Oliver Belmont

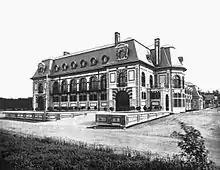
Belcourt, Belmont's summer estate in Newport, Rhode Island

Oliver received a huge inheritance when his father died in 1890. Oliver was a bachelor at the time of his father's death and decided to build a summer house in Newport. Richard Morris Hunt was the architect for Oliver's Newport mansion, Belcourt. Belmont designed Belcourt as he pleased. Hunt was hesitant with the design of Belcourt, but he concentrated on his guiding principle that it was his client's money he was spending. The first floor had stables and carriage areas incorporated into the main structure in order to accommodate Belmont's prized horses. The monumental Gothic rooms with their huge stained-glass windows were emblazoned with the Belmont coat of arms.